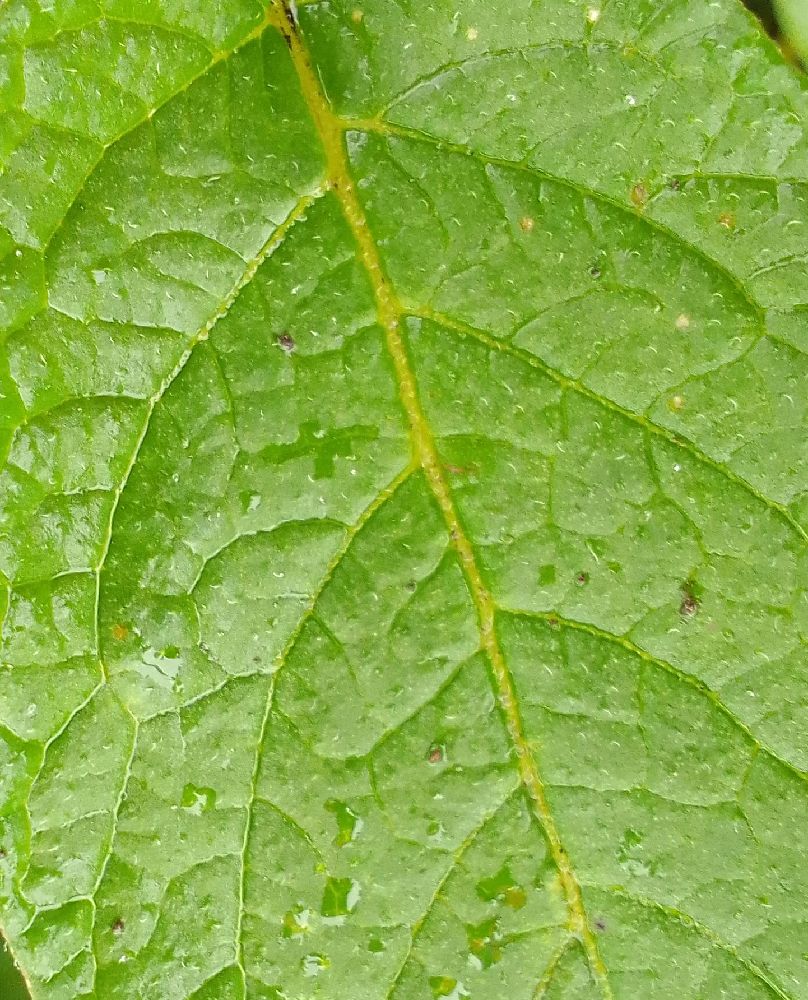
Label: Healthy